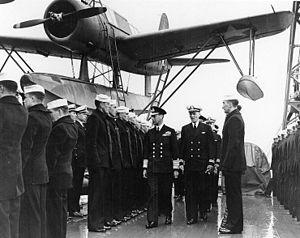
La classe North Carolina était une classe composée de deux cuirassés, l'USS North Carolina et l'USS Washington, construits à la fin des années 1930 pour la Marine des États-Unis. Sa conception fut particulièrement difficile car la Marine hésitait entre des navires rapides capables de rivaliser avec les 26 nœuds de la classe Kongō japonaise ou des cuirassés mieux armés et blindés mais moins rapides. La question fut compliquée par le fait de devoir respecter le traité naval de Londres qui imposait un déplacement maximum de 35 000 tonnes.